Leon Miguel

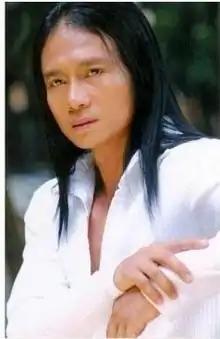
Leon Miguel in 2015

Noel I. Aparilla (born 17 December, 1968), known professionally as Leon Miguel, is a Filipino actor, model, and engineer. He won Best Actor (Short) at the Festival Manhattan (IFFM) in 2016 for his performance in the short film "Redlights".